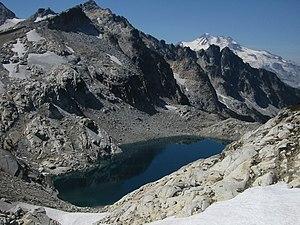
La chaîne des Cascades est une chaîne de montagnes s'étendant face à la côte ouest de l'Amérique du Nord, entre les États de Californie, de l'Oregon et de Washington aux États-Unis et la province de Colombie-Britannique au Canada. Elle comprend une partie de l'arc volcanique des Cascades dont les volcans mont Rainier, qui constitue le point culminant de la chaîne du haut de ses 4 392 mètres d'altitude dominant la métropole de Seattle, et mont Saint Helens qui a subi une éruption en 1980. Cet arc volcanique, toujours actif, commence sa formation il y a 36 millions d'années à la suite de la subduction de la plaque Juan de Fuca sous la plaque nord-américaine. Les risques liés au volcanisme demeurent importants.